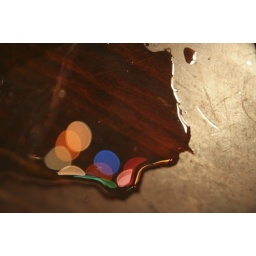
some water on a table @ Crown Tavern in Clerkenwell